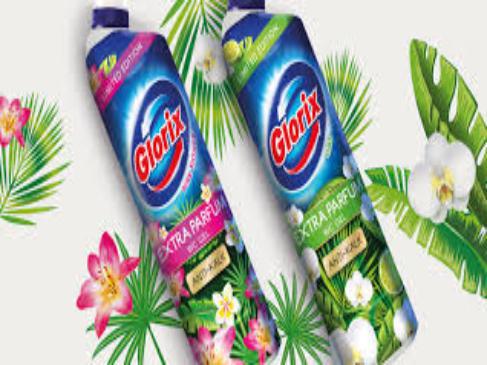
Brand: glorix
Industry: Necessities